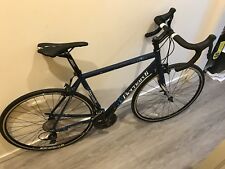
Vehicle type: Bikes